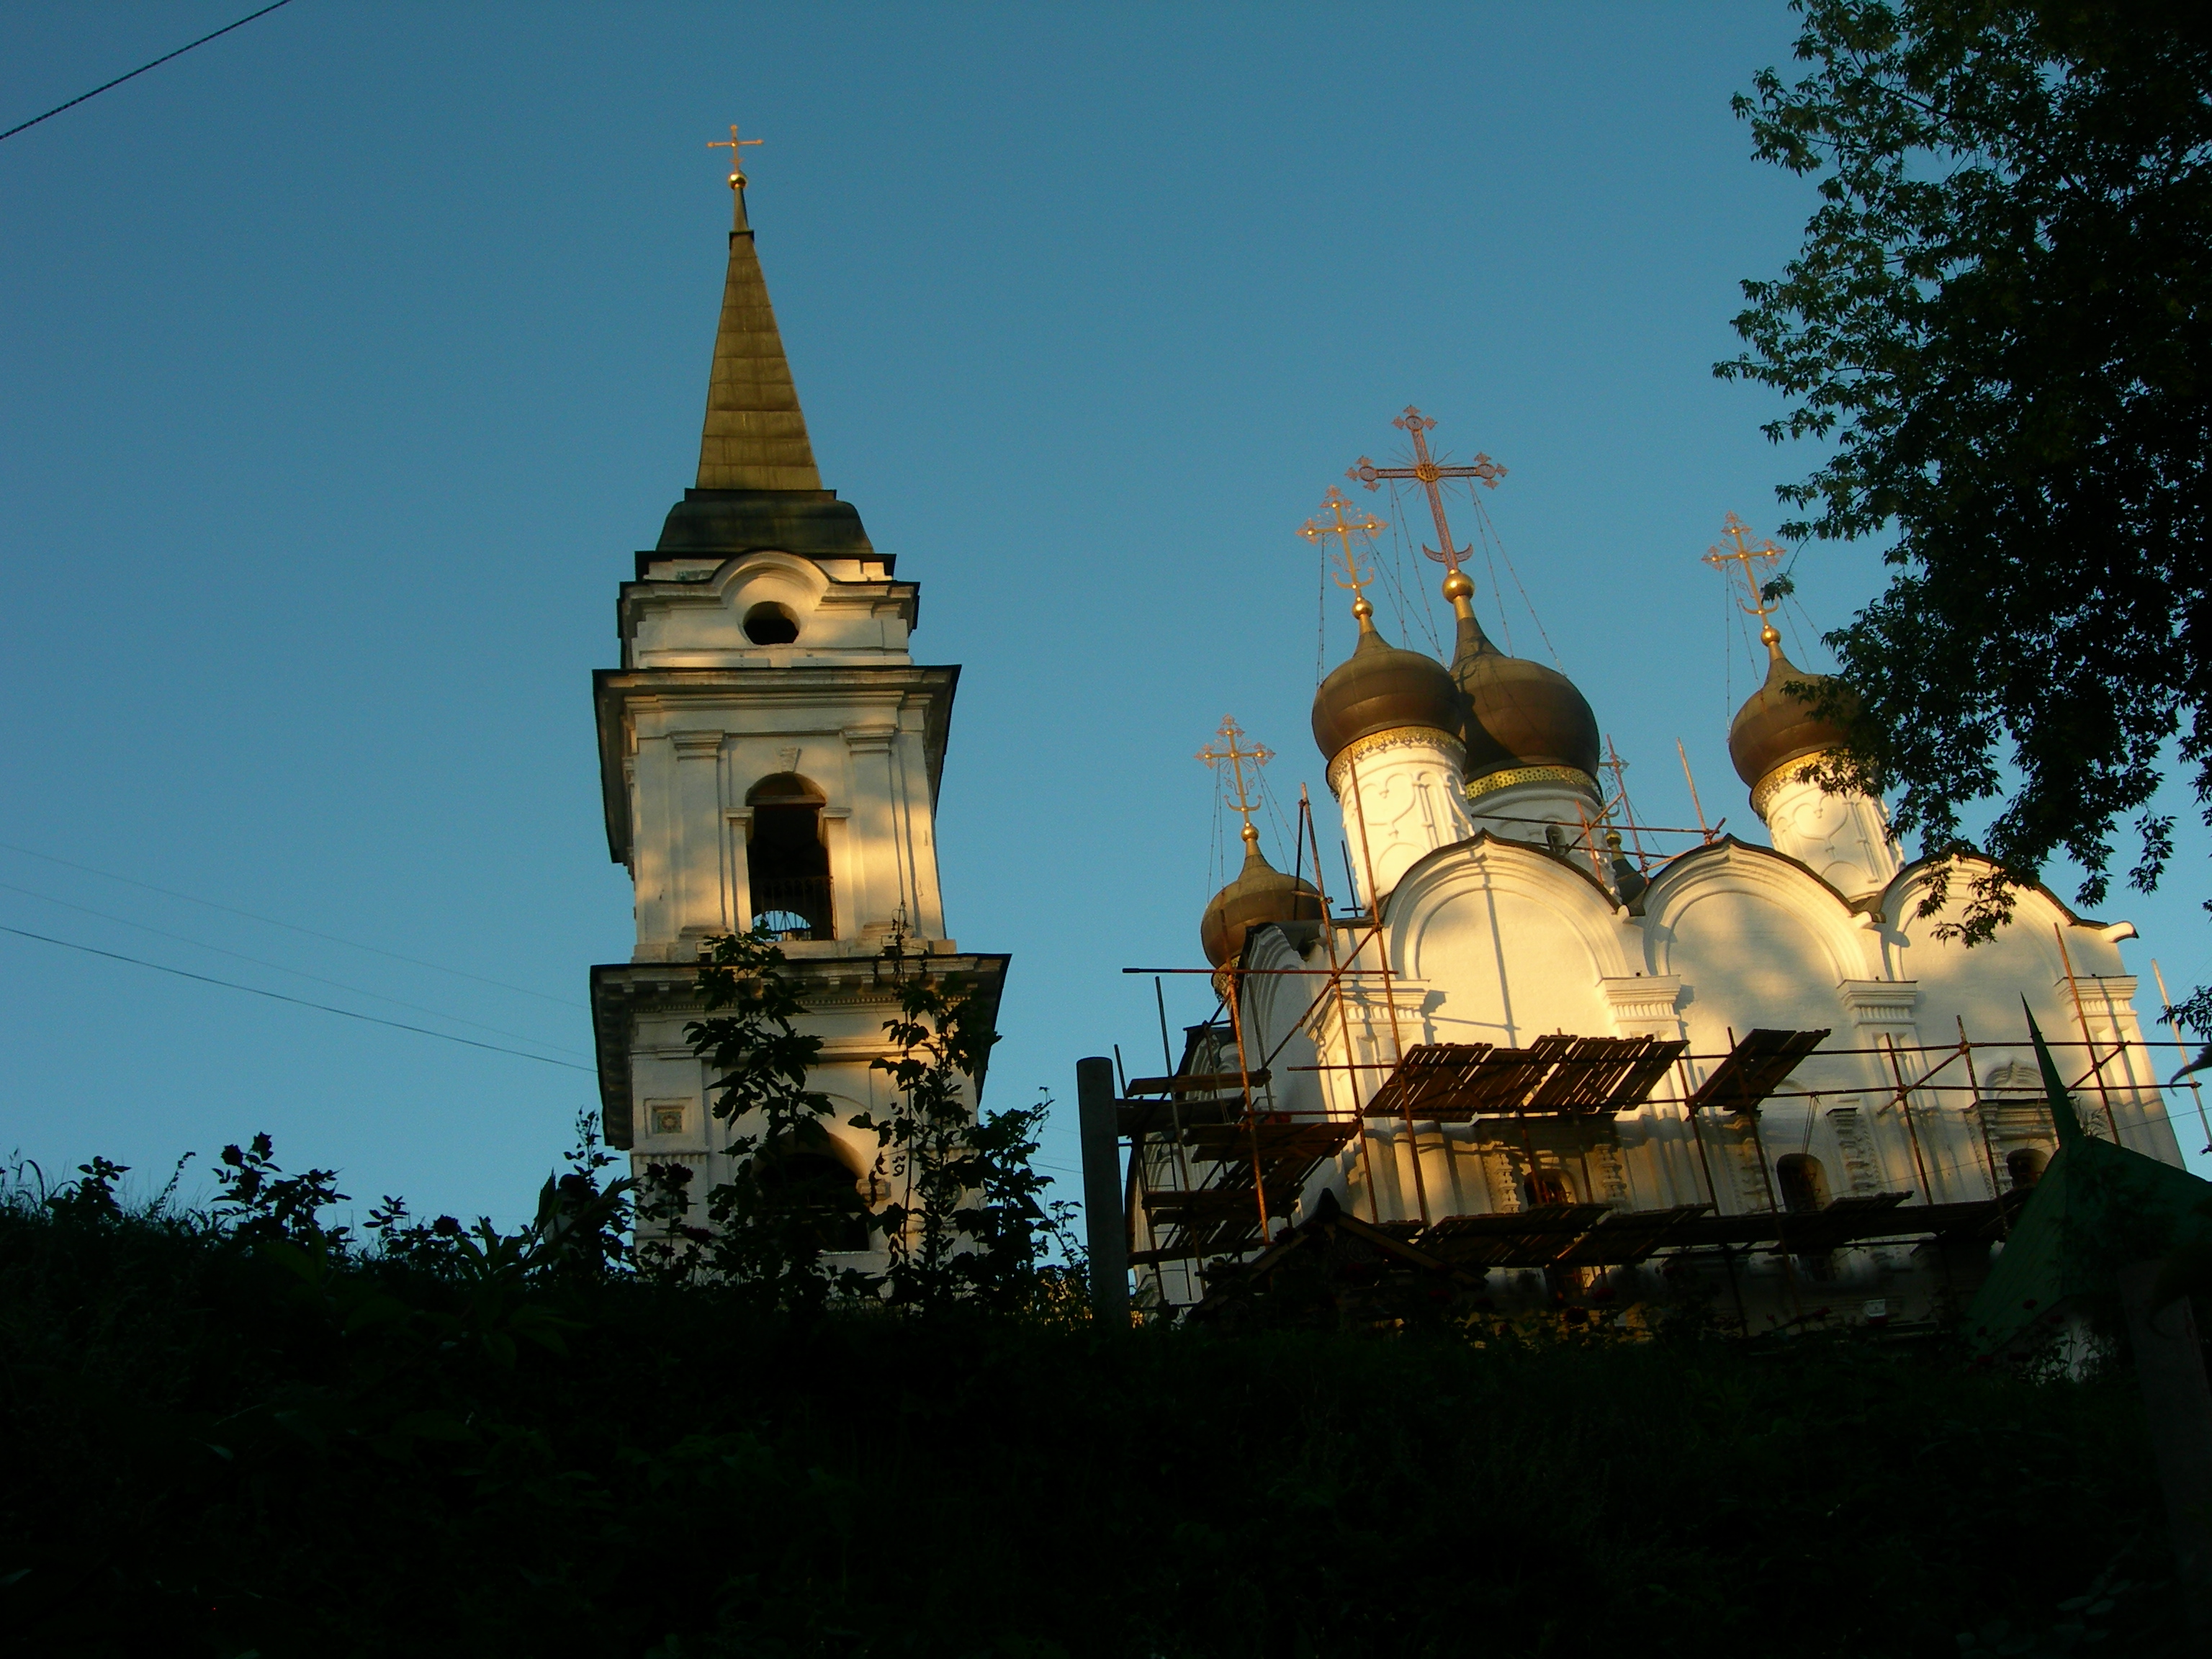
night, building, city, cityscape, evening, tower, landmark, nikon, place of worship, moscow, dome, cityscapes, coolpix, 7900, e7900